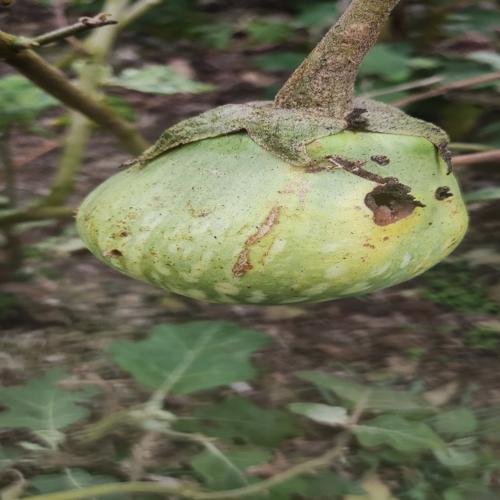
Label: Shoot and Fruit Borer